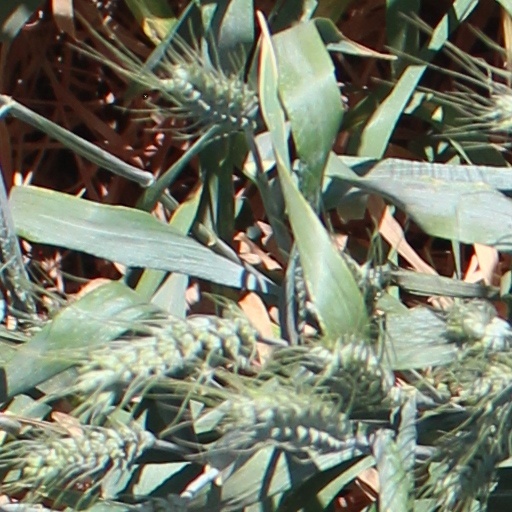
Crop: wheat